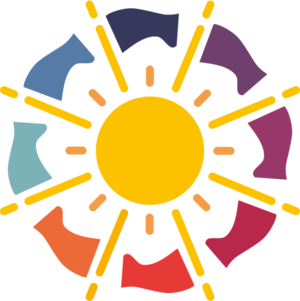
Logo de l'Année Internationale de la Lumière
L’année internationale de la lumière et des techniques utilisant la lumière s'étend sur l'ensemble de l'année 2015 et a été proclamée par l’Assemblée générale des Nations unies le 20 décembre 2013.